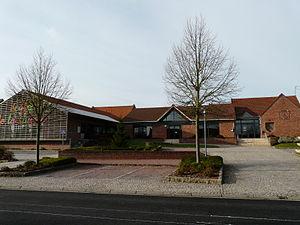
La mairie et l'école
Awoingt est une commune française située dans le département du Nord, en région Hauts-de-France.